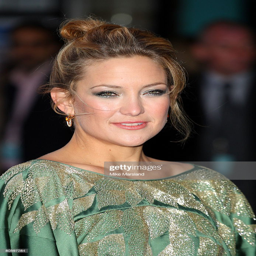
actor attends film premiere held .